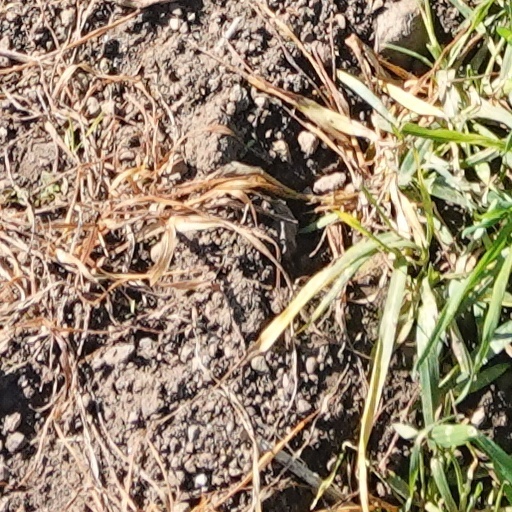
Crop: wheat